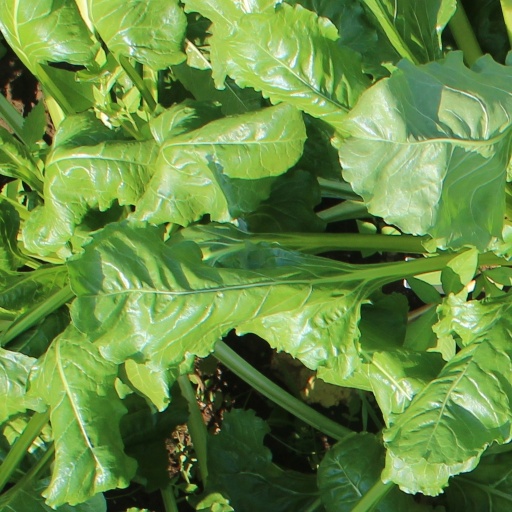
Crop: sugar beet